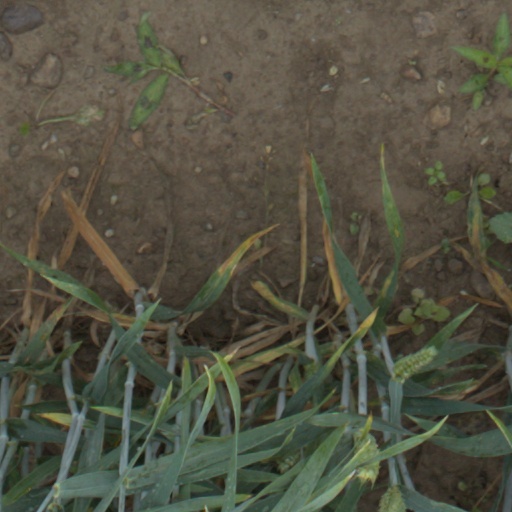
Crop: wheat